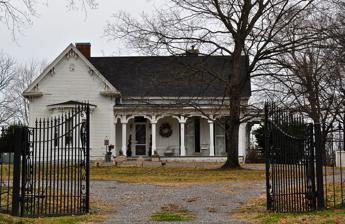
Building: Parks Place
Country: United States of America
Year built: 1864
Historic house in Tennessee, United States United States historic place Parks Place U.S. National Register of Historic Places Parks Place, December 2013. Show map of Tennessee Show map of the United States Location Cox Rd., College Grove, Tennessee Coordinates 35°48′53″N 86°40′11″W / 35.81472°N 86.66972°W / 35.81472; -86.66972 Area 4.5 acres (1.8 ha) Built c.1864 and c.1872 Architectural style Italianate NRHP reference No. 84003753 Added to NRHP September 27, 1984 Parks Place is an Italianate -style house in College Grove, Tennessee that was listed on the National Register of Historic Places in 1984.  It has also been known as the William Felix Webb House .  It was built between 1864 and 1872 for William Felix Webb, a businessman.  Webb sold the house in 1888 to Joseph T. Demumbrane.  It was sold in 1910 with 352 remaining acres to Arthur R. Parks, who occupied it until the 1940s. When listed in 1984 the property included three contributing buildings and three non-contributing buildings on an area of 4.5 acres (1.8 ha). References